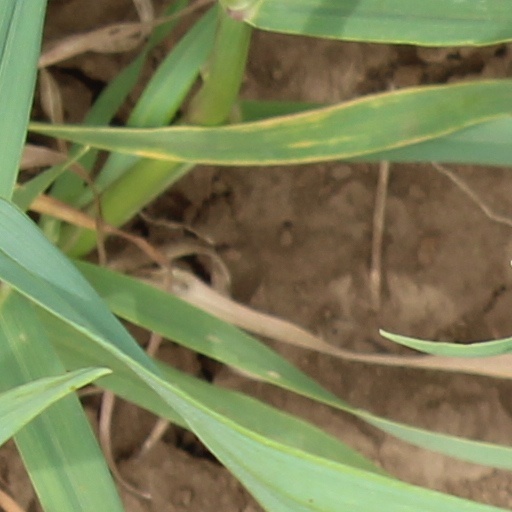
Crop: wheat